Light tube

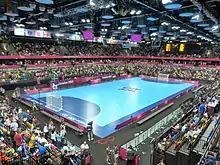
The Copper Box, venue for Handball at the 2012 Summer Olympics, makes use of light tubes to reduce energy use.

Manufacturing custom designed infrared light pipes, hollow waveguides and homogenizers is non-trivial. This is because these are tubes lined with a highly polished infrared reflective coating of gold, which can be applied thick enough to permit these tubes to be used in highly corrosive atmospheres. Carbon black can be applied to certain parts of light pipes to absorb IR light (see photonics). This is done to limit IR light to only certain areas of the pipe.